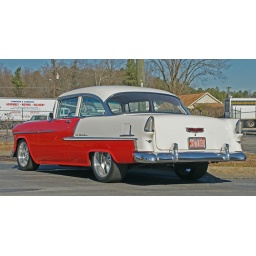
supercool red and white 1955 Chevrolet Bel Air spotted in a parking lot off Avondale Dr (Durham, NC 2010)